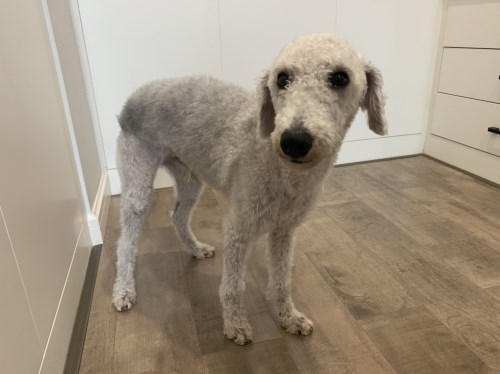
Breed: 7449-n000128-teddy